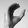
ASL letter: C